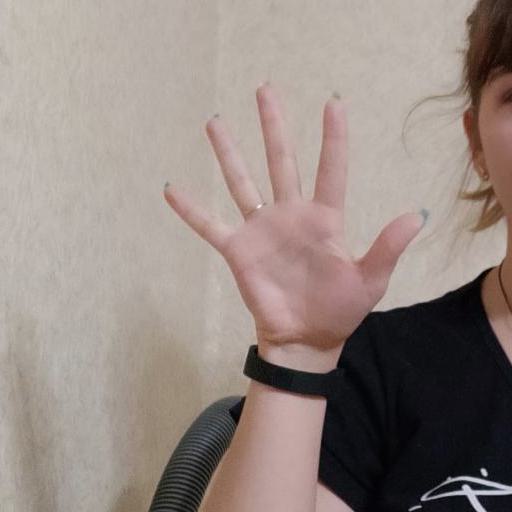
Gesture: palm